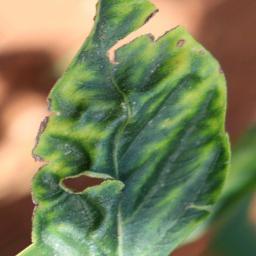
Label: nutritional